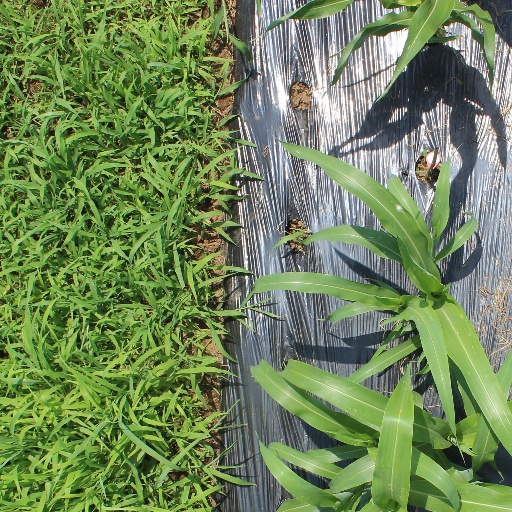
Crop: sorghum